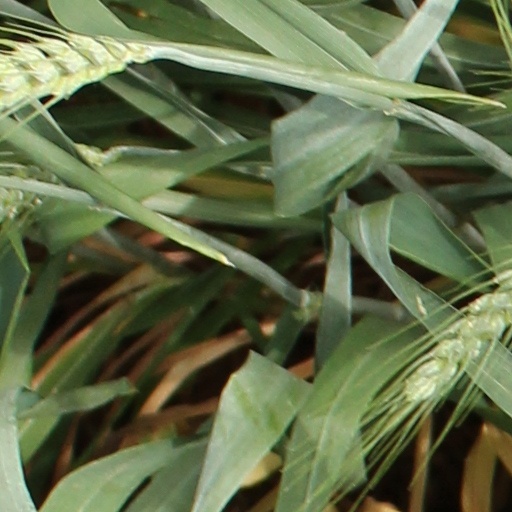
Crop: wheat